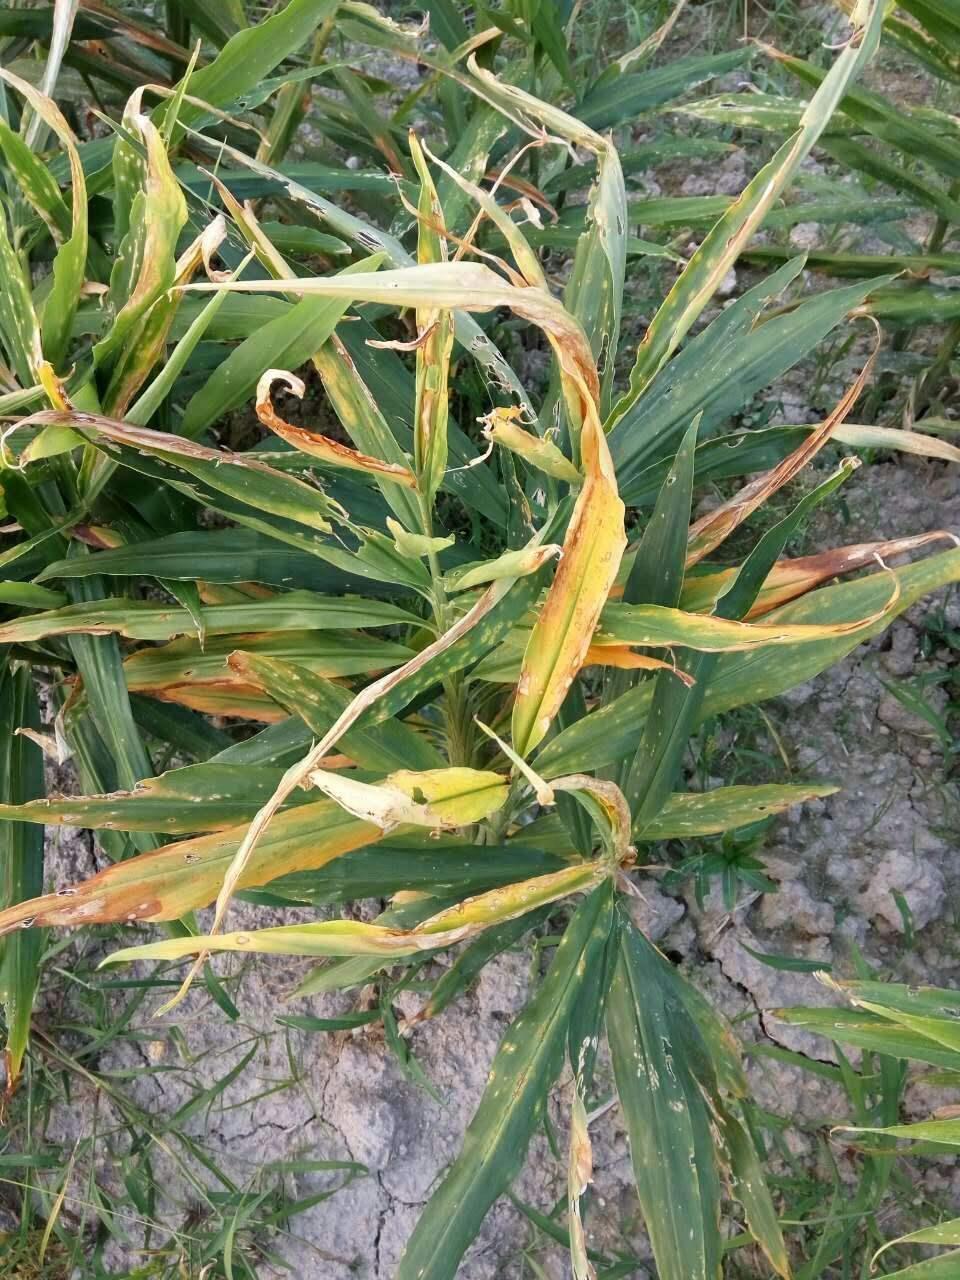
Plant: Ginger
Disease: ginger leaf spot